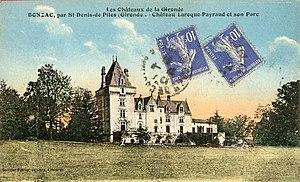
Bonzac on post-cards
Bonzac est une commune du Sud-Ouest de la France, dans le département de la Gironde en région Nouvelle-Aquitaine.